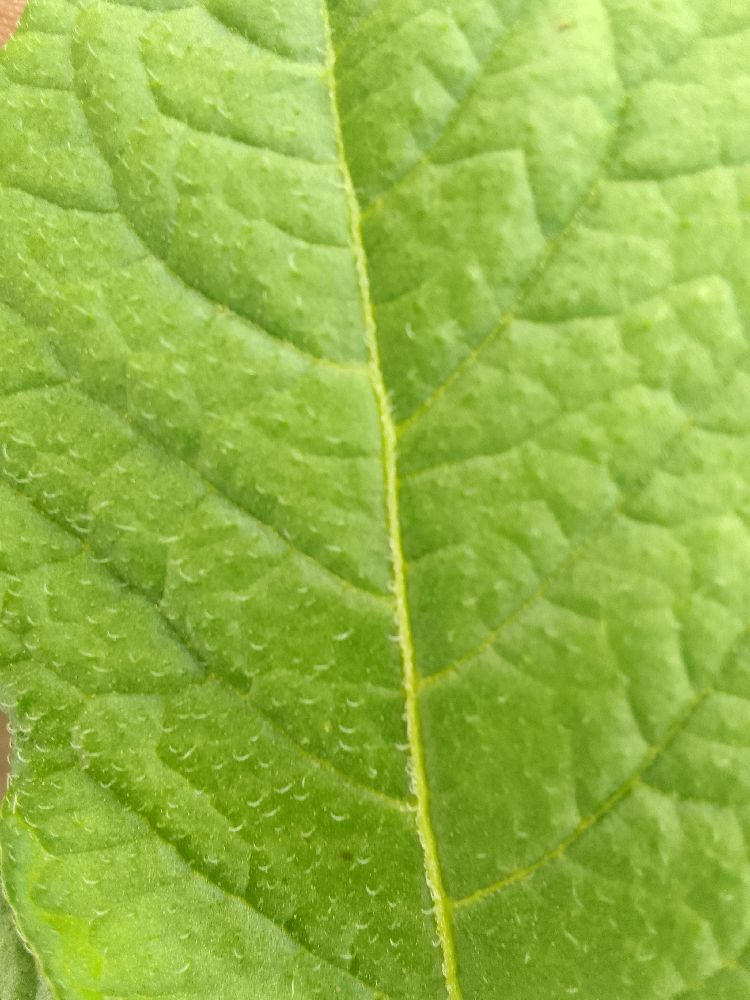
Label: Healthy